Dublin High School (Texas)

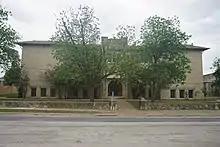
Historic Dublin High School in Dublin

Dublin High School is a public high school located in Dublin, Texas, United States and classified as a 3A school by the University Interscholastic League (UIL). It is part of the Dublin Independent School District located in northeastern Erath County. In 2011, the school was rated "Academically Acceptable" by the Texas Education Agency.